Coronal radiative losses

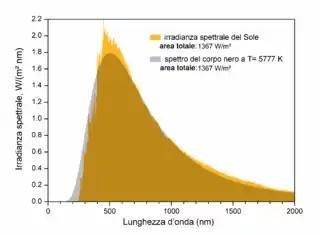
The effective temperature of the Sun. The grey area represents the blackbody radiation with the same radiative flux of the solar spectrum (yellow area).

The electromagnetic waves coming from the solar corona are emitted mainly in the X-rays. This radiation is not visible from the Earth because it is filtered by the atmosphere. Before the first rocket missions, the corona could be observed only in white light during the eclipses, while in the last fifty years the solar corona has been photographed in the EUV and X-rays by many satellites (Pioneer 5, 6, 7, 8, 9, Helios, Skylab, SMM, NIXT, Yohkoh, SOHO, TRACE, Hinode).